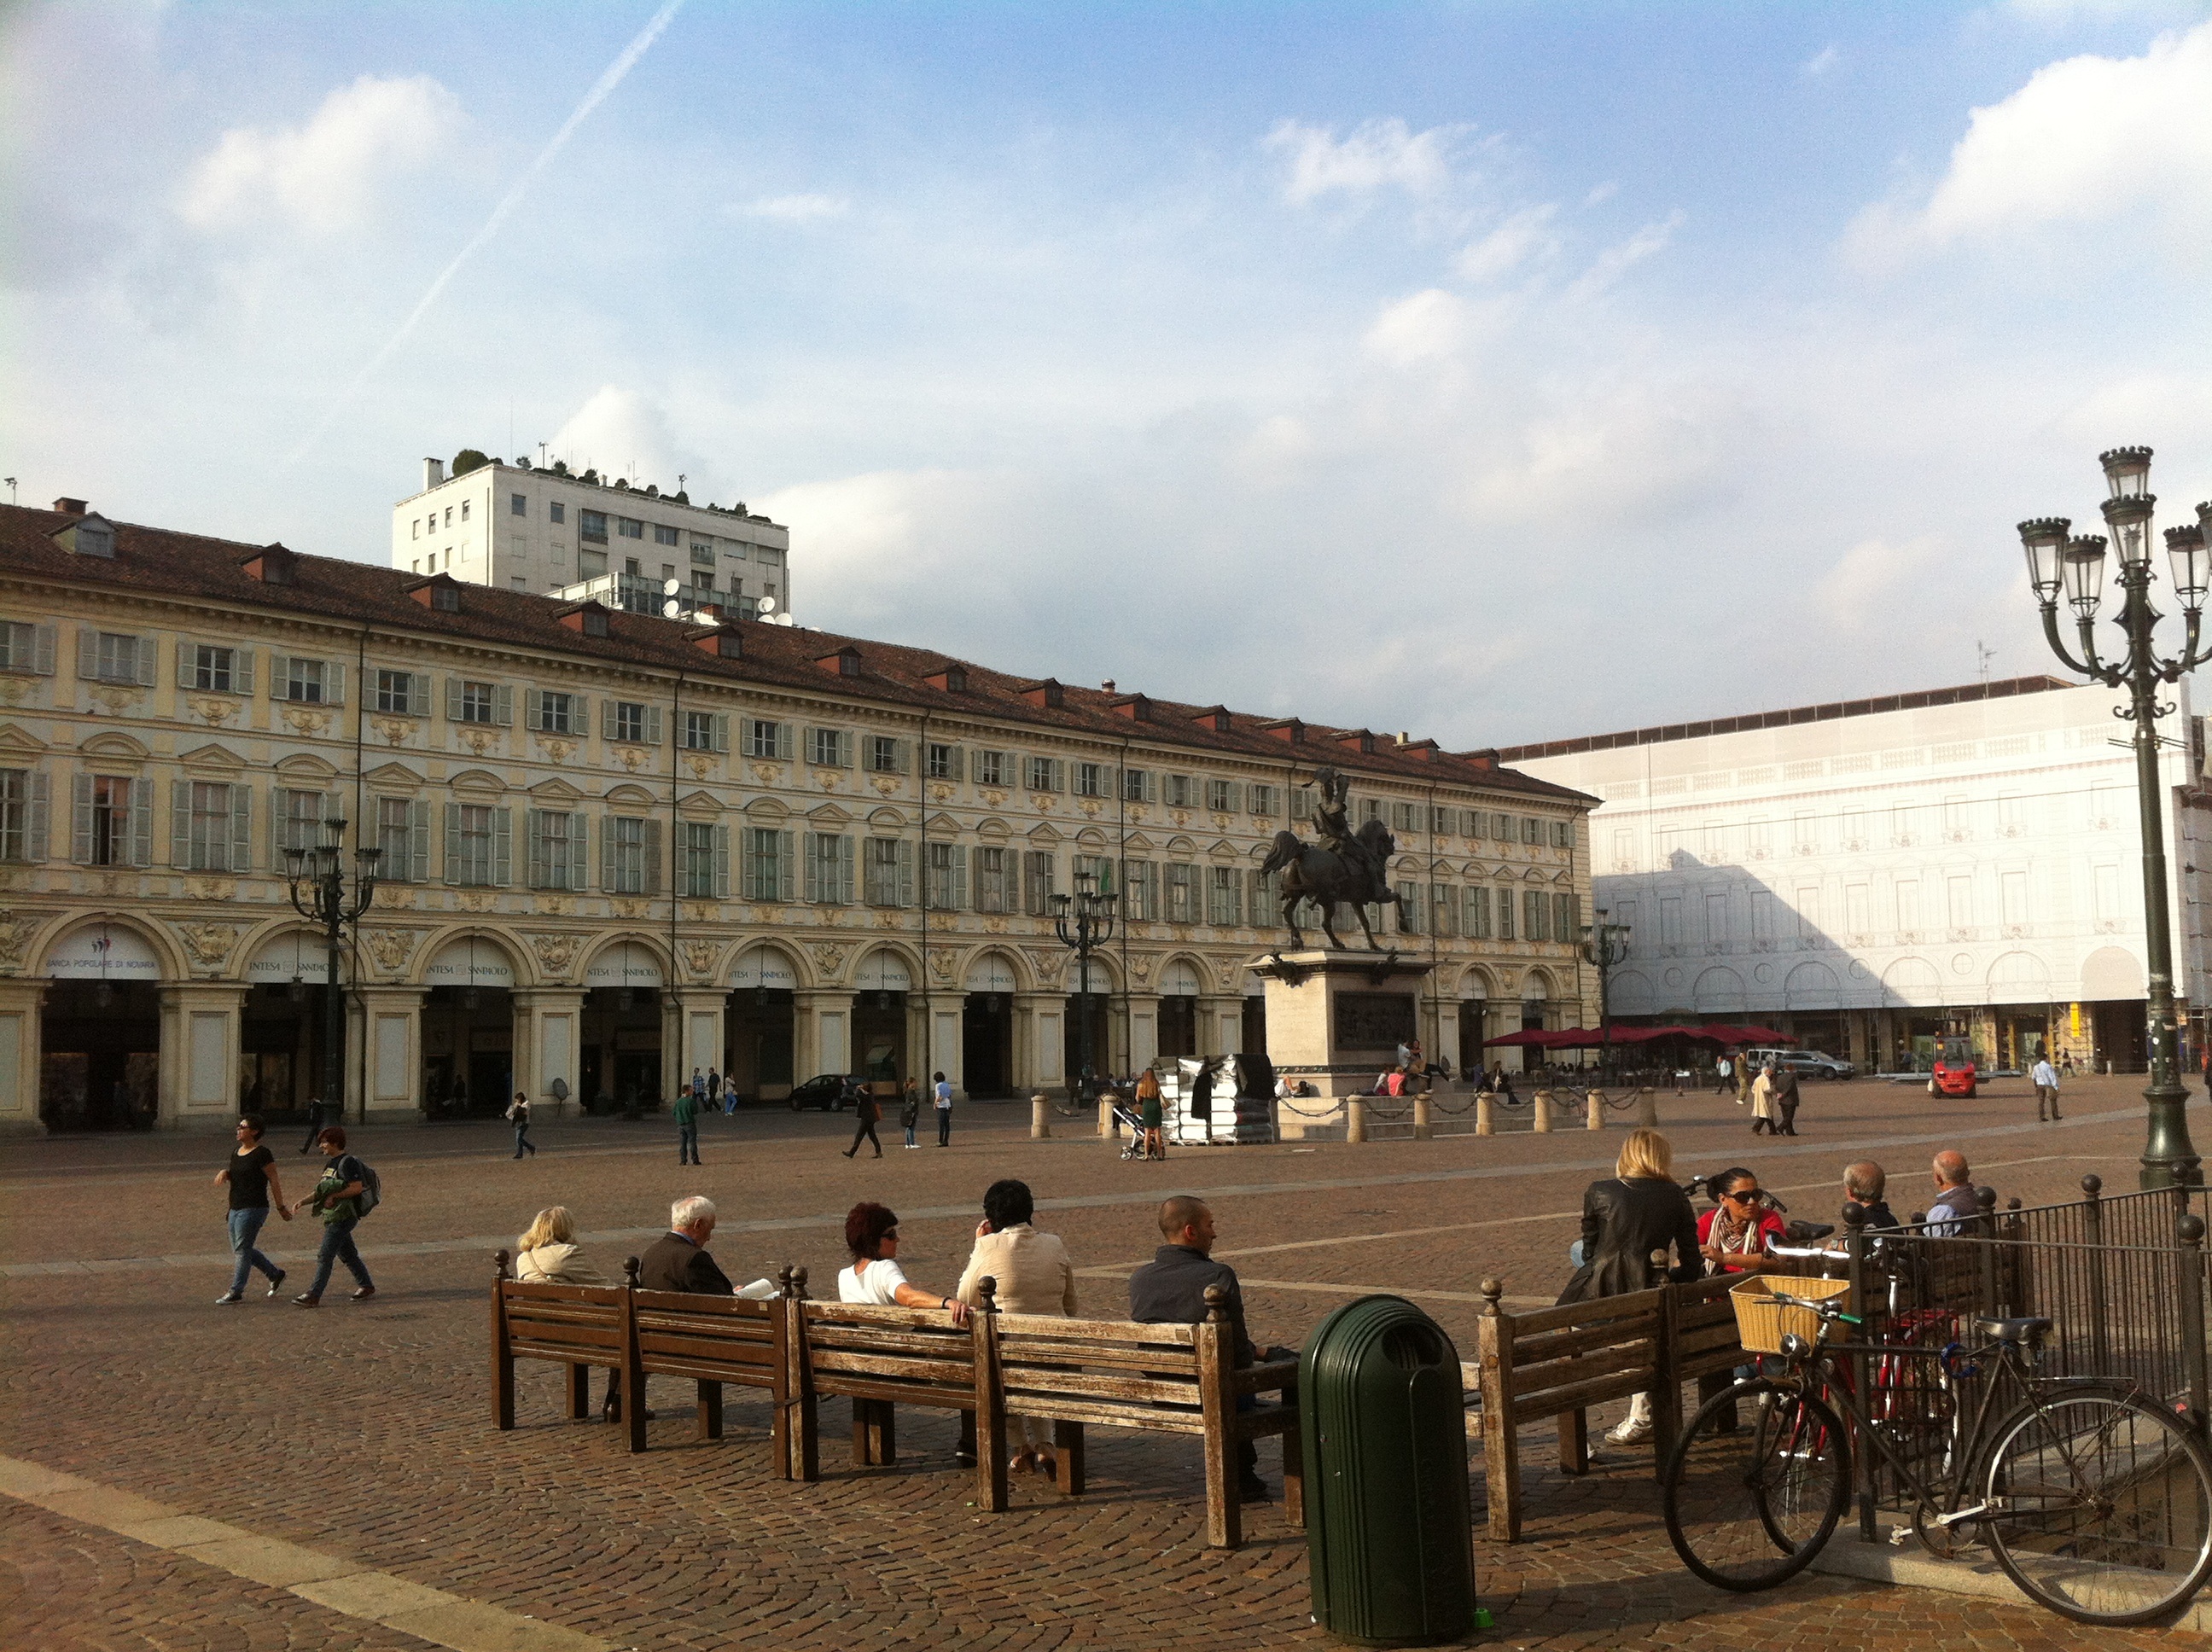
people, town, palace, city, cityscape, downtown, plaza, landmark, tourism, town square, piazza, tourist attraction, torino, urban area, ancient history, human settlement